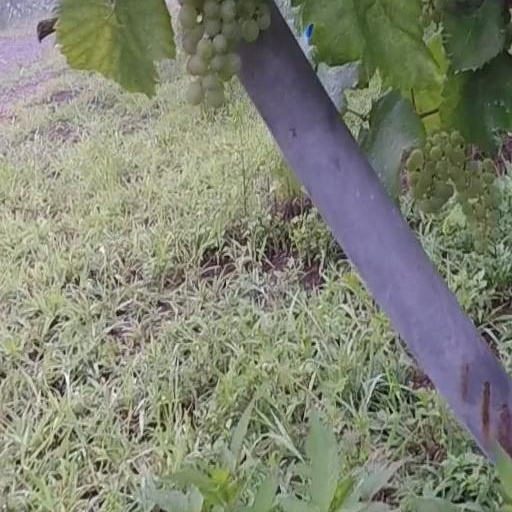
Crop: grape